Sudharmaswami

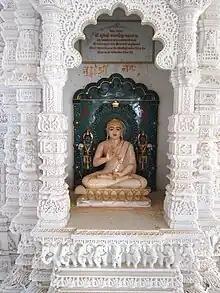
Statue of Sudharmaswami in Rujuwalika Jain Temple in Jharkhand

Sudharmaswami ( or Sudharman; 607 BC – 507 BC) was the fifth ganadhara of Mahavira. All the current Jain acharyas and monks follow his rule.